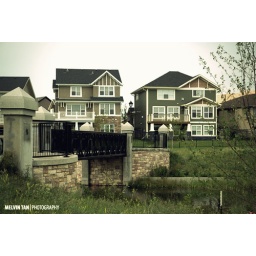
Another angle of the bridge at Griesbach with the houses in the backdrop.